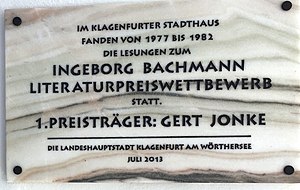
Ingeborg Bachmann Prisen
Mindeplade i ejendommen, hvor Ingeborg Bachmann Prisen blev uddelt fra 1977 til 1982
Ingeborg Bachmann Prisen er en betydende litteraturpris for tysksproget litteratur, der hvert år uddeles i Klagenfurt i Østrig.